Harbin Z-20

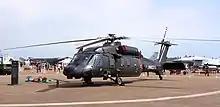
Z-20 ground display at Airshow China 2022

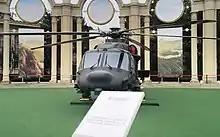
Z-20 Helicopter

The Z-20 is based on the 1970s S-70/UH-60 Black Hawk, which China acquired in the 1980s. Pakistan may also have allowed China to examine wreckage from the US special forces Black Hawk abandoned during the assassination of Osama bin Laden on 1 May 2011.